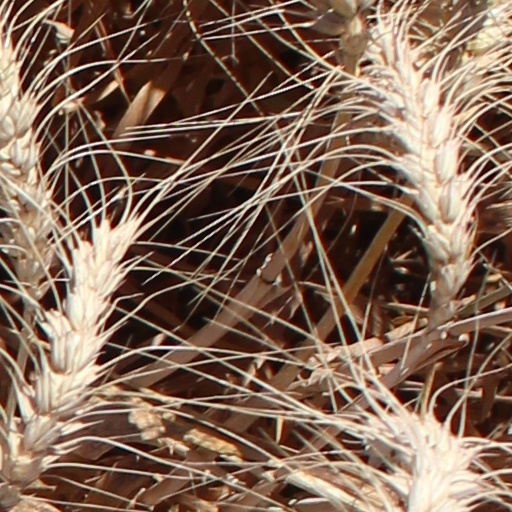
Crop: wheat